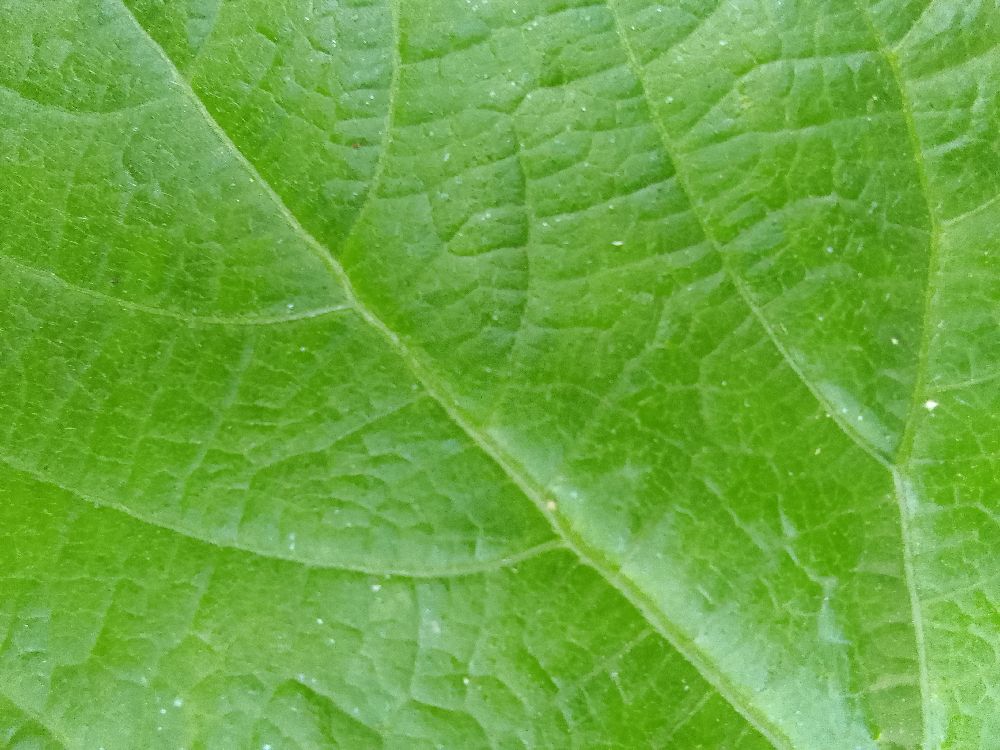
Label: healthy